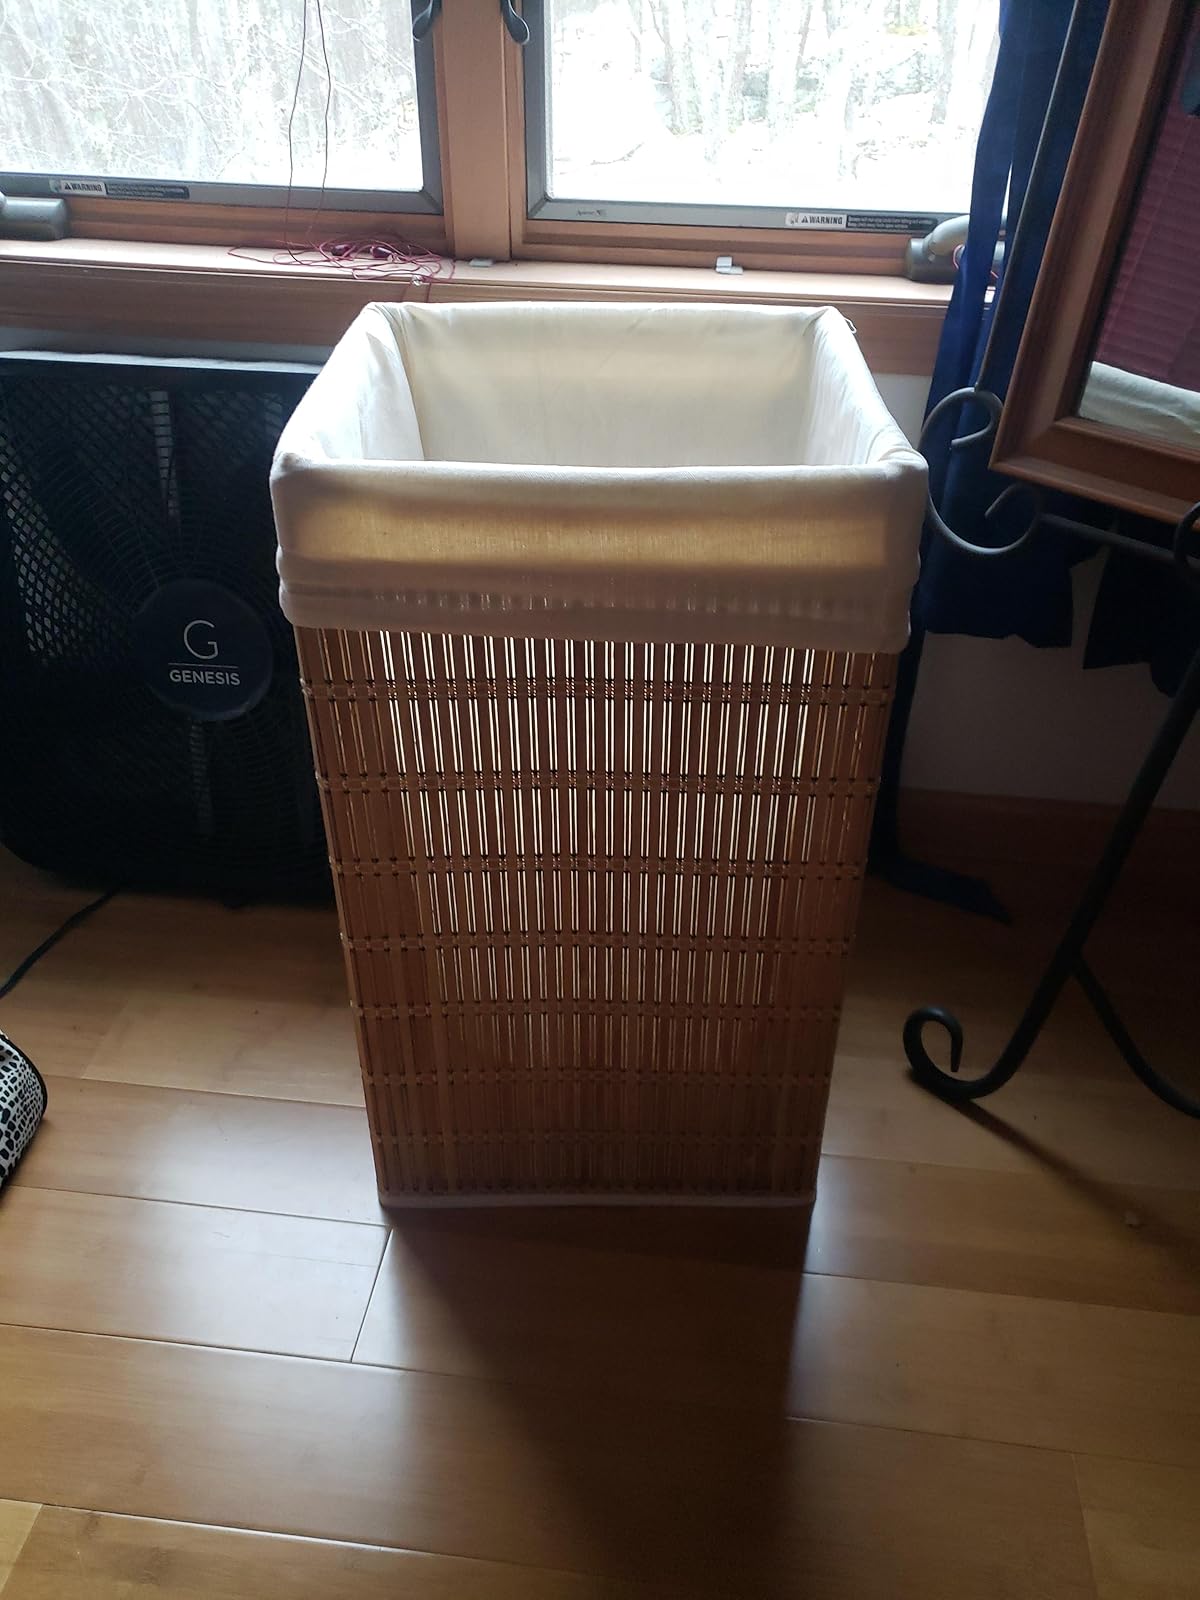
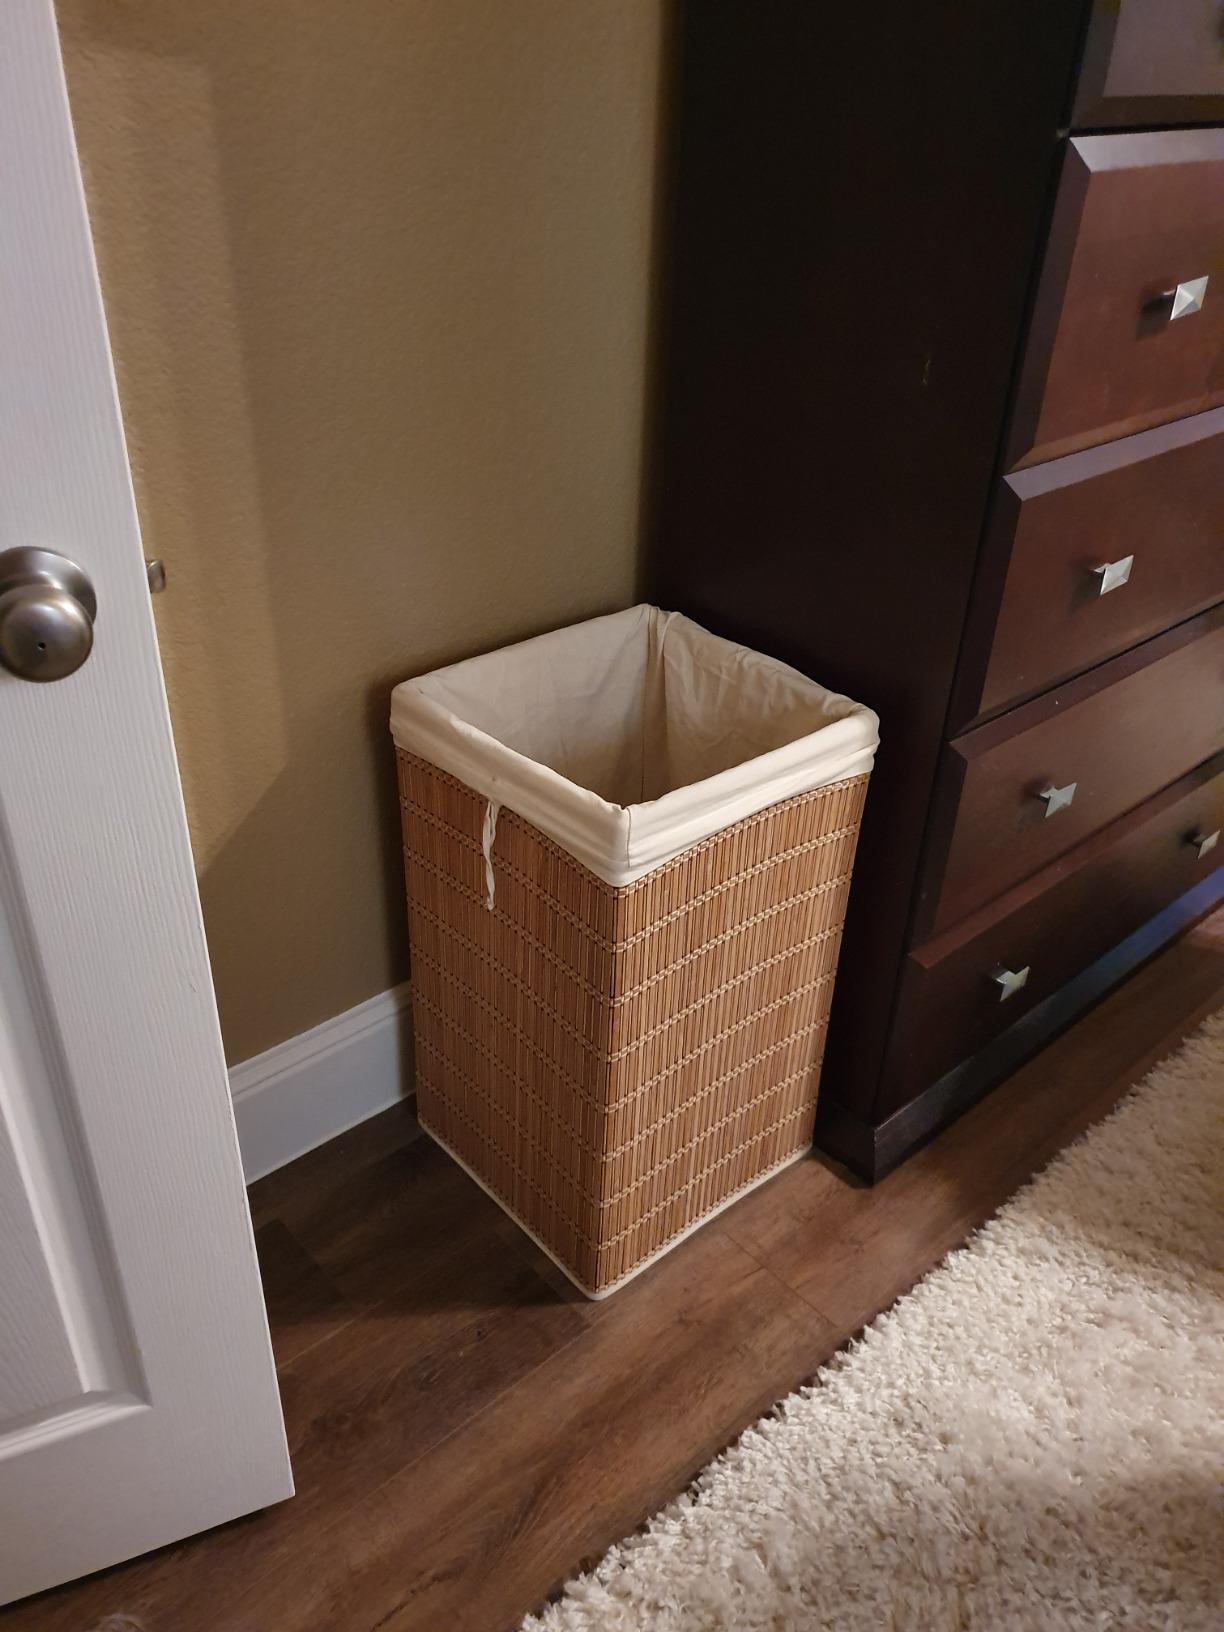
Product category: items_hamper
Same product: yes